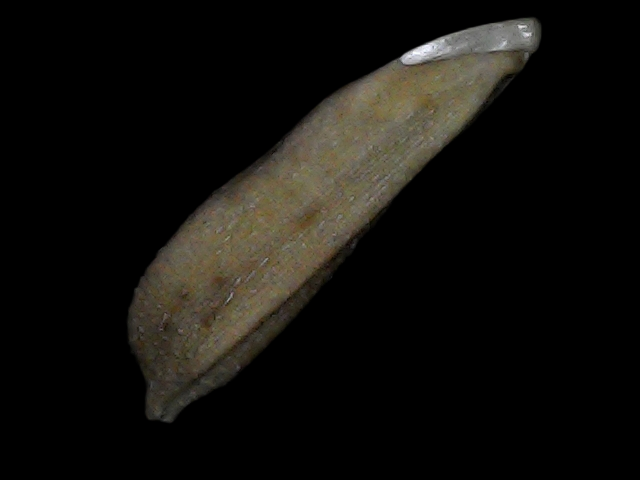
Rice variety: Bd87